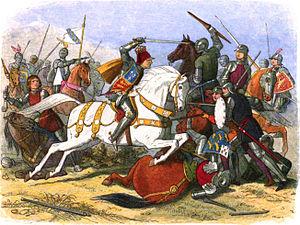
Henry Fielding, né le 22 avril 1707 à Sharpham Park près de Glastonbury, Somerset, Angleterre et mort à Lisbonne le 8 octobre 1754, est un dramaturge, poète, essayiste et romancier anglais.
Henri Tudor, en gallois Harri Tudur fut comte de Richmond, puis roi d'Angleterre à partir de 1485 sous le nom de Henri VII. Il est le premier souverain et fondateur de la dynastie Tudor.
La guerre des Deux-Roses désigne un ensemble d'affrontements, constituant globalement une guerre civile discontinue, qui eut lieu en Angleterre entre la maison royale de Lancastre et la maison royale d'York. Elle est appelée ainsi en référence aux emblèmes des deux maisons, la rose rouge de Lancastre et la rose blanche d'York ; cette référence ne se fait pour autant qu’a posteriori, la rose de Lancastre n'ayant été utilisée comme emblème pour cette maison qu'à partir de 1485, à la dernière bataille du conflit.
Richard III est le dernier roi d'Angleterre de la maison d'York, de 1483 à sa mort.